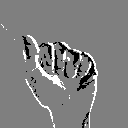
ASL letter: a